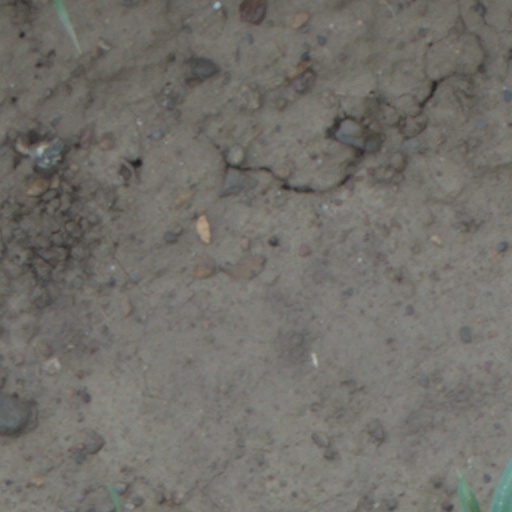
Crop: wheat